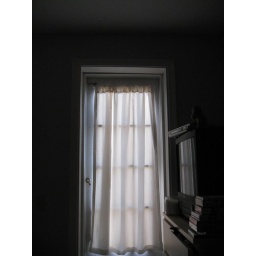
door in second bedroom leading to rooftop deck